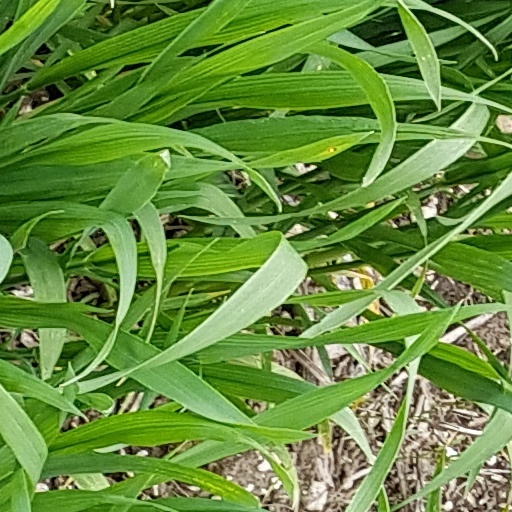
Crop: wheat